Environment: lab
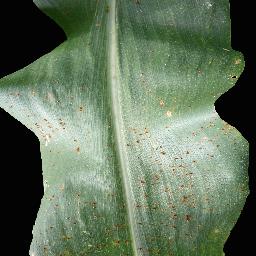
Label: common_rust